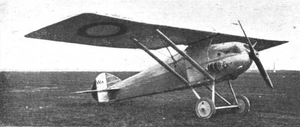
La Société des Avions Michel Wibault a été créée en 1919 par Michel Wibault. Ses ateliers de construction étaient installés à Billancourt.